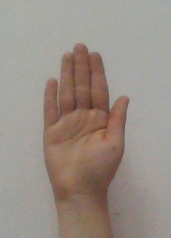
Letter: seen